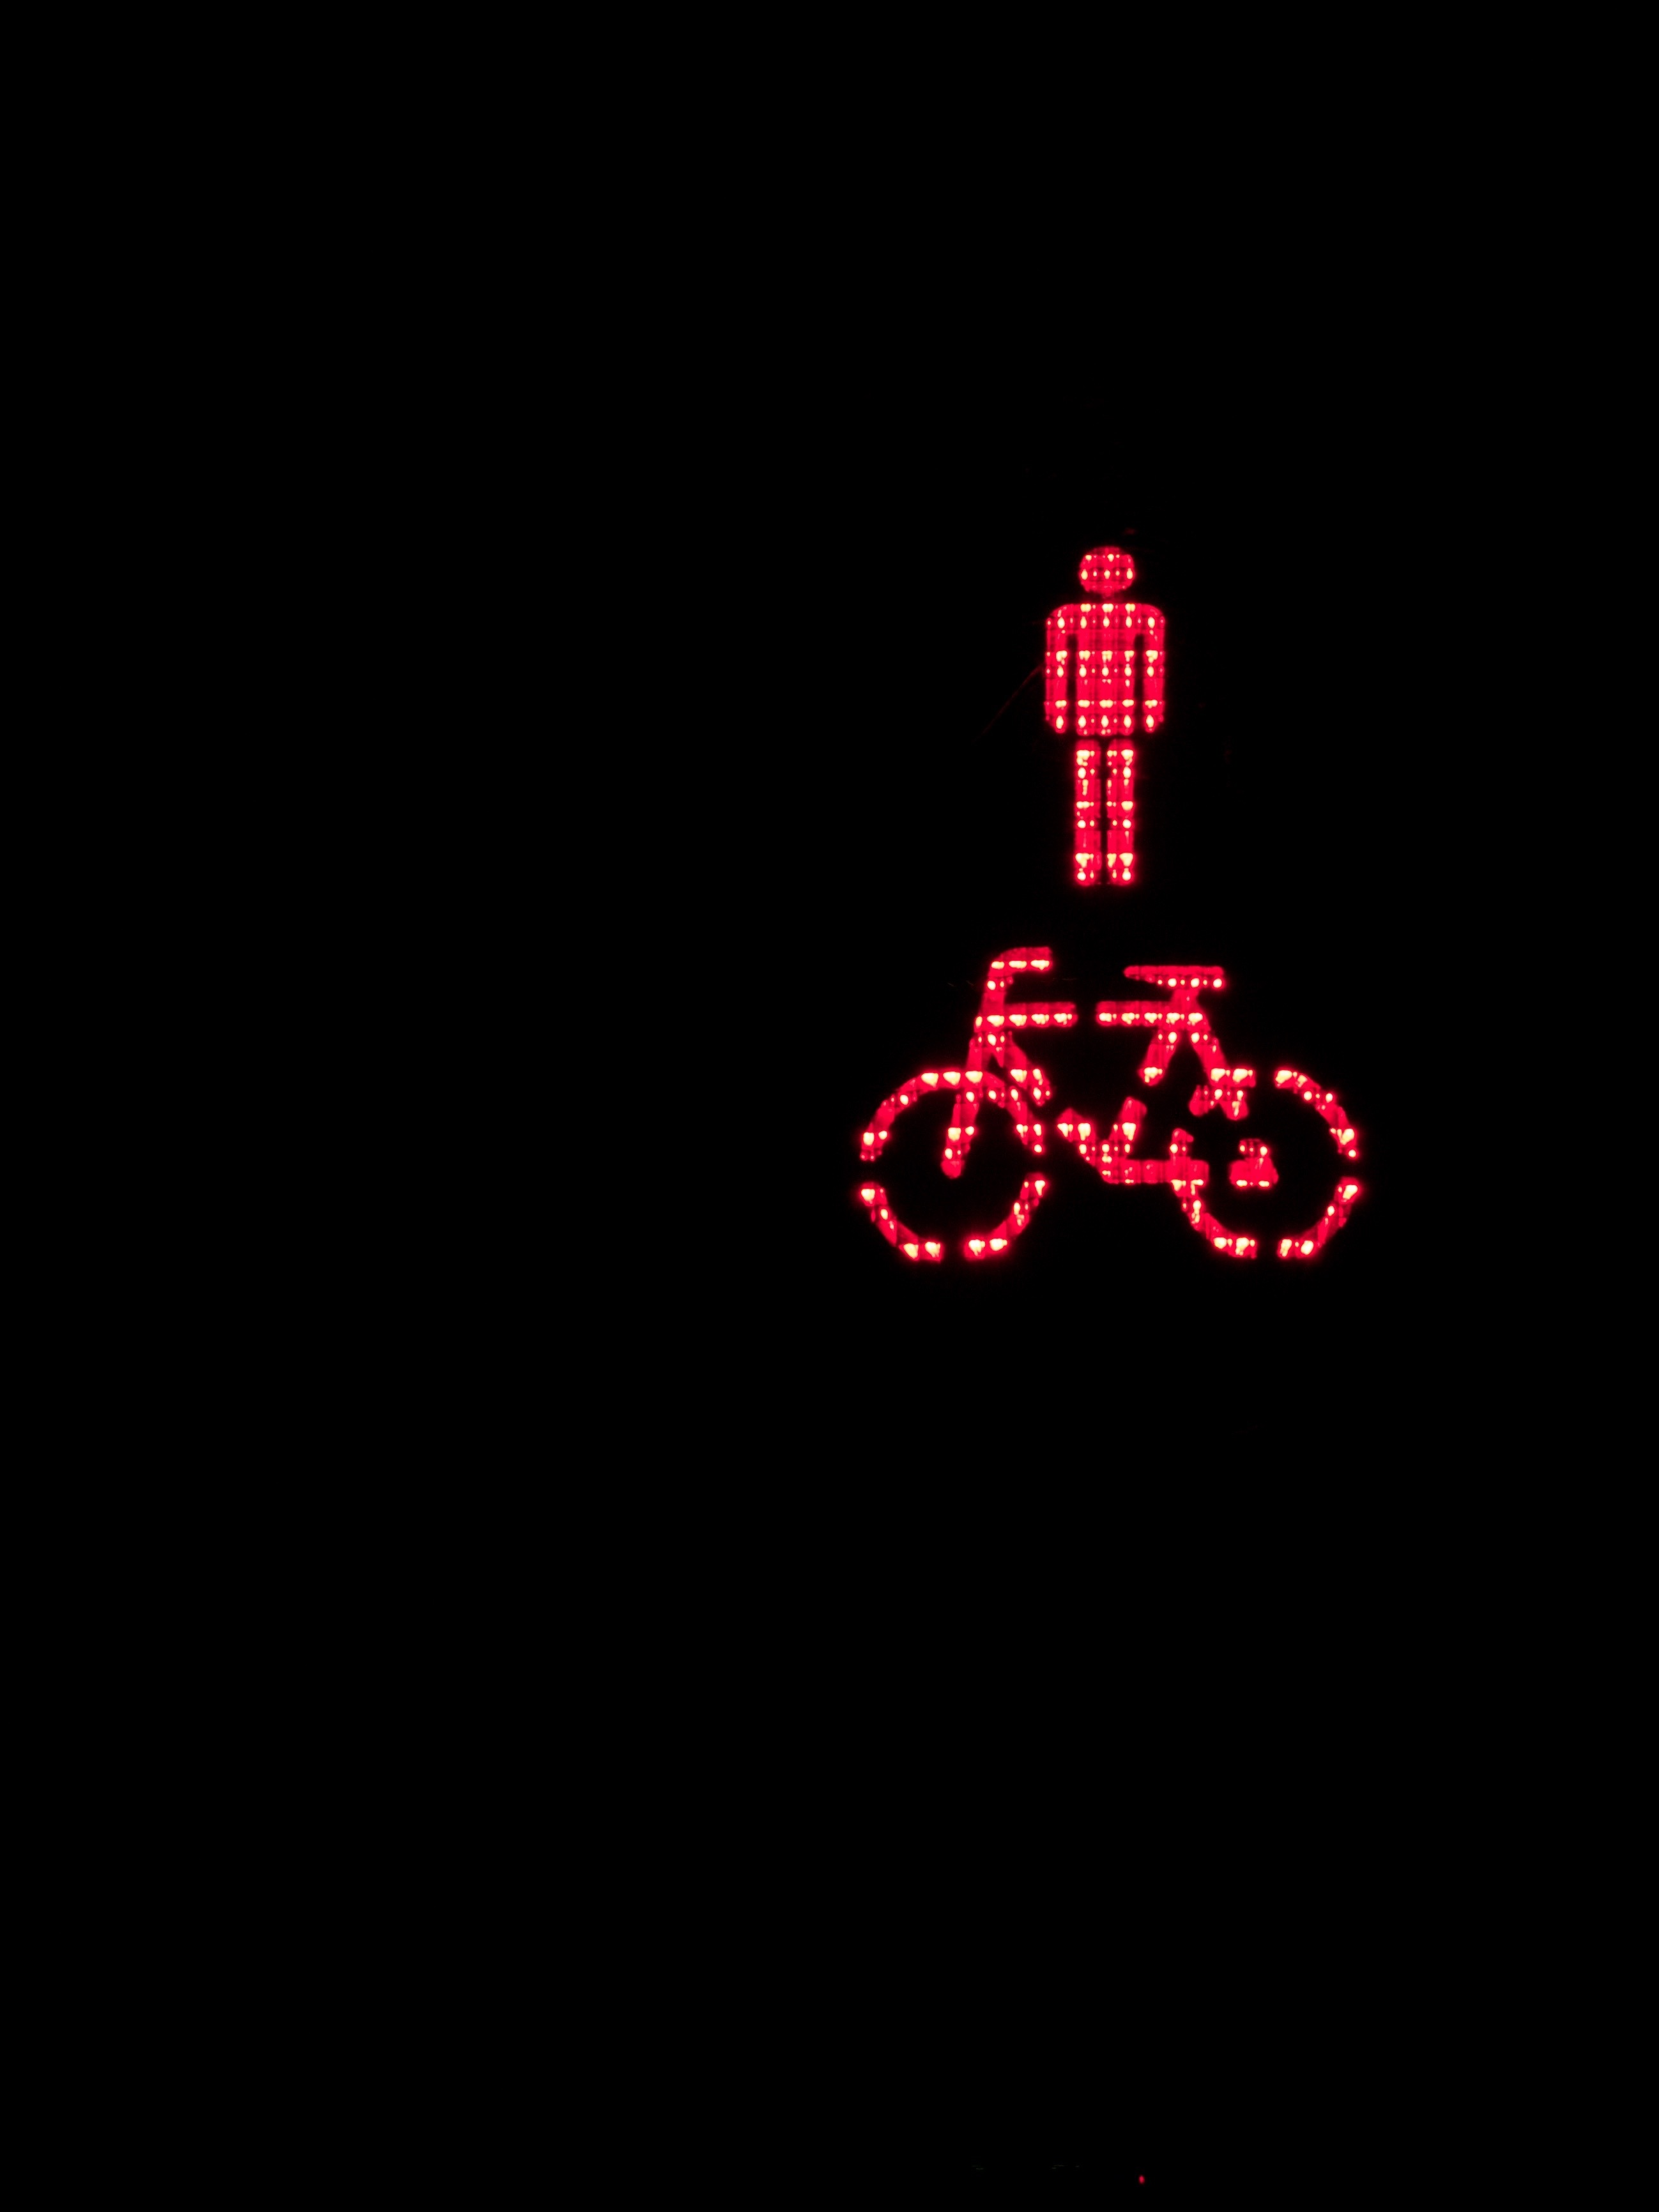
wheel, standing, red, font, text, stop, males, traffic lights, containing, computer wallpaper, road crossing